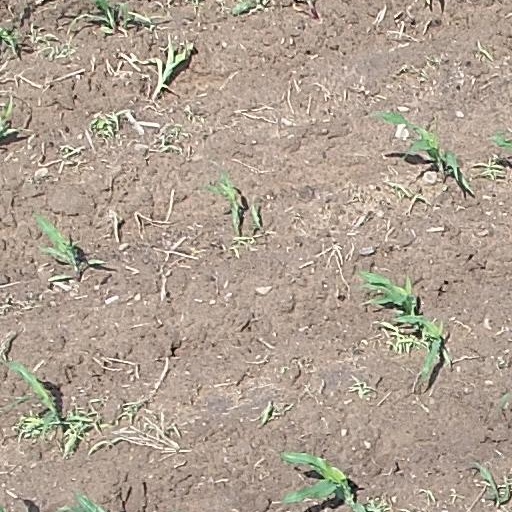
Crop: maize; corn